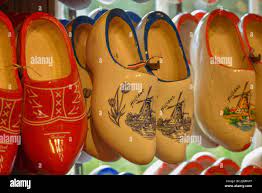
Label: Clog